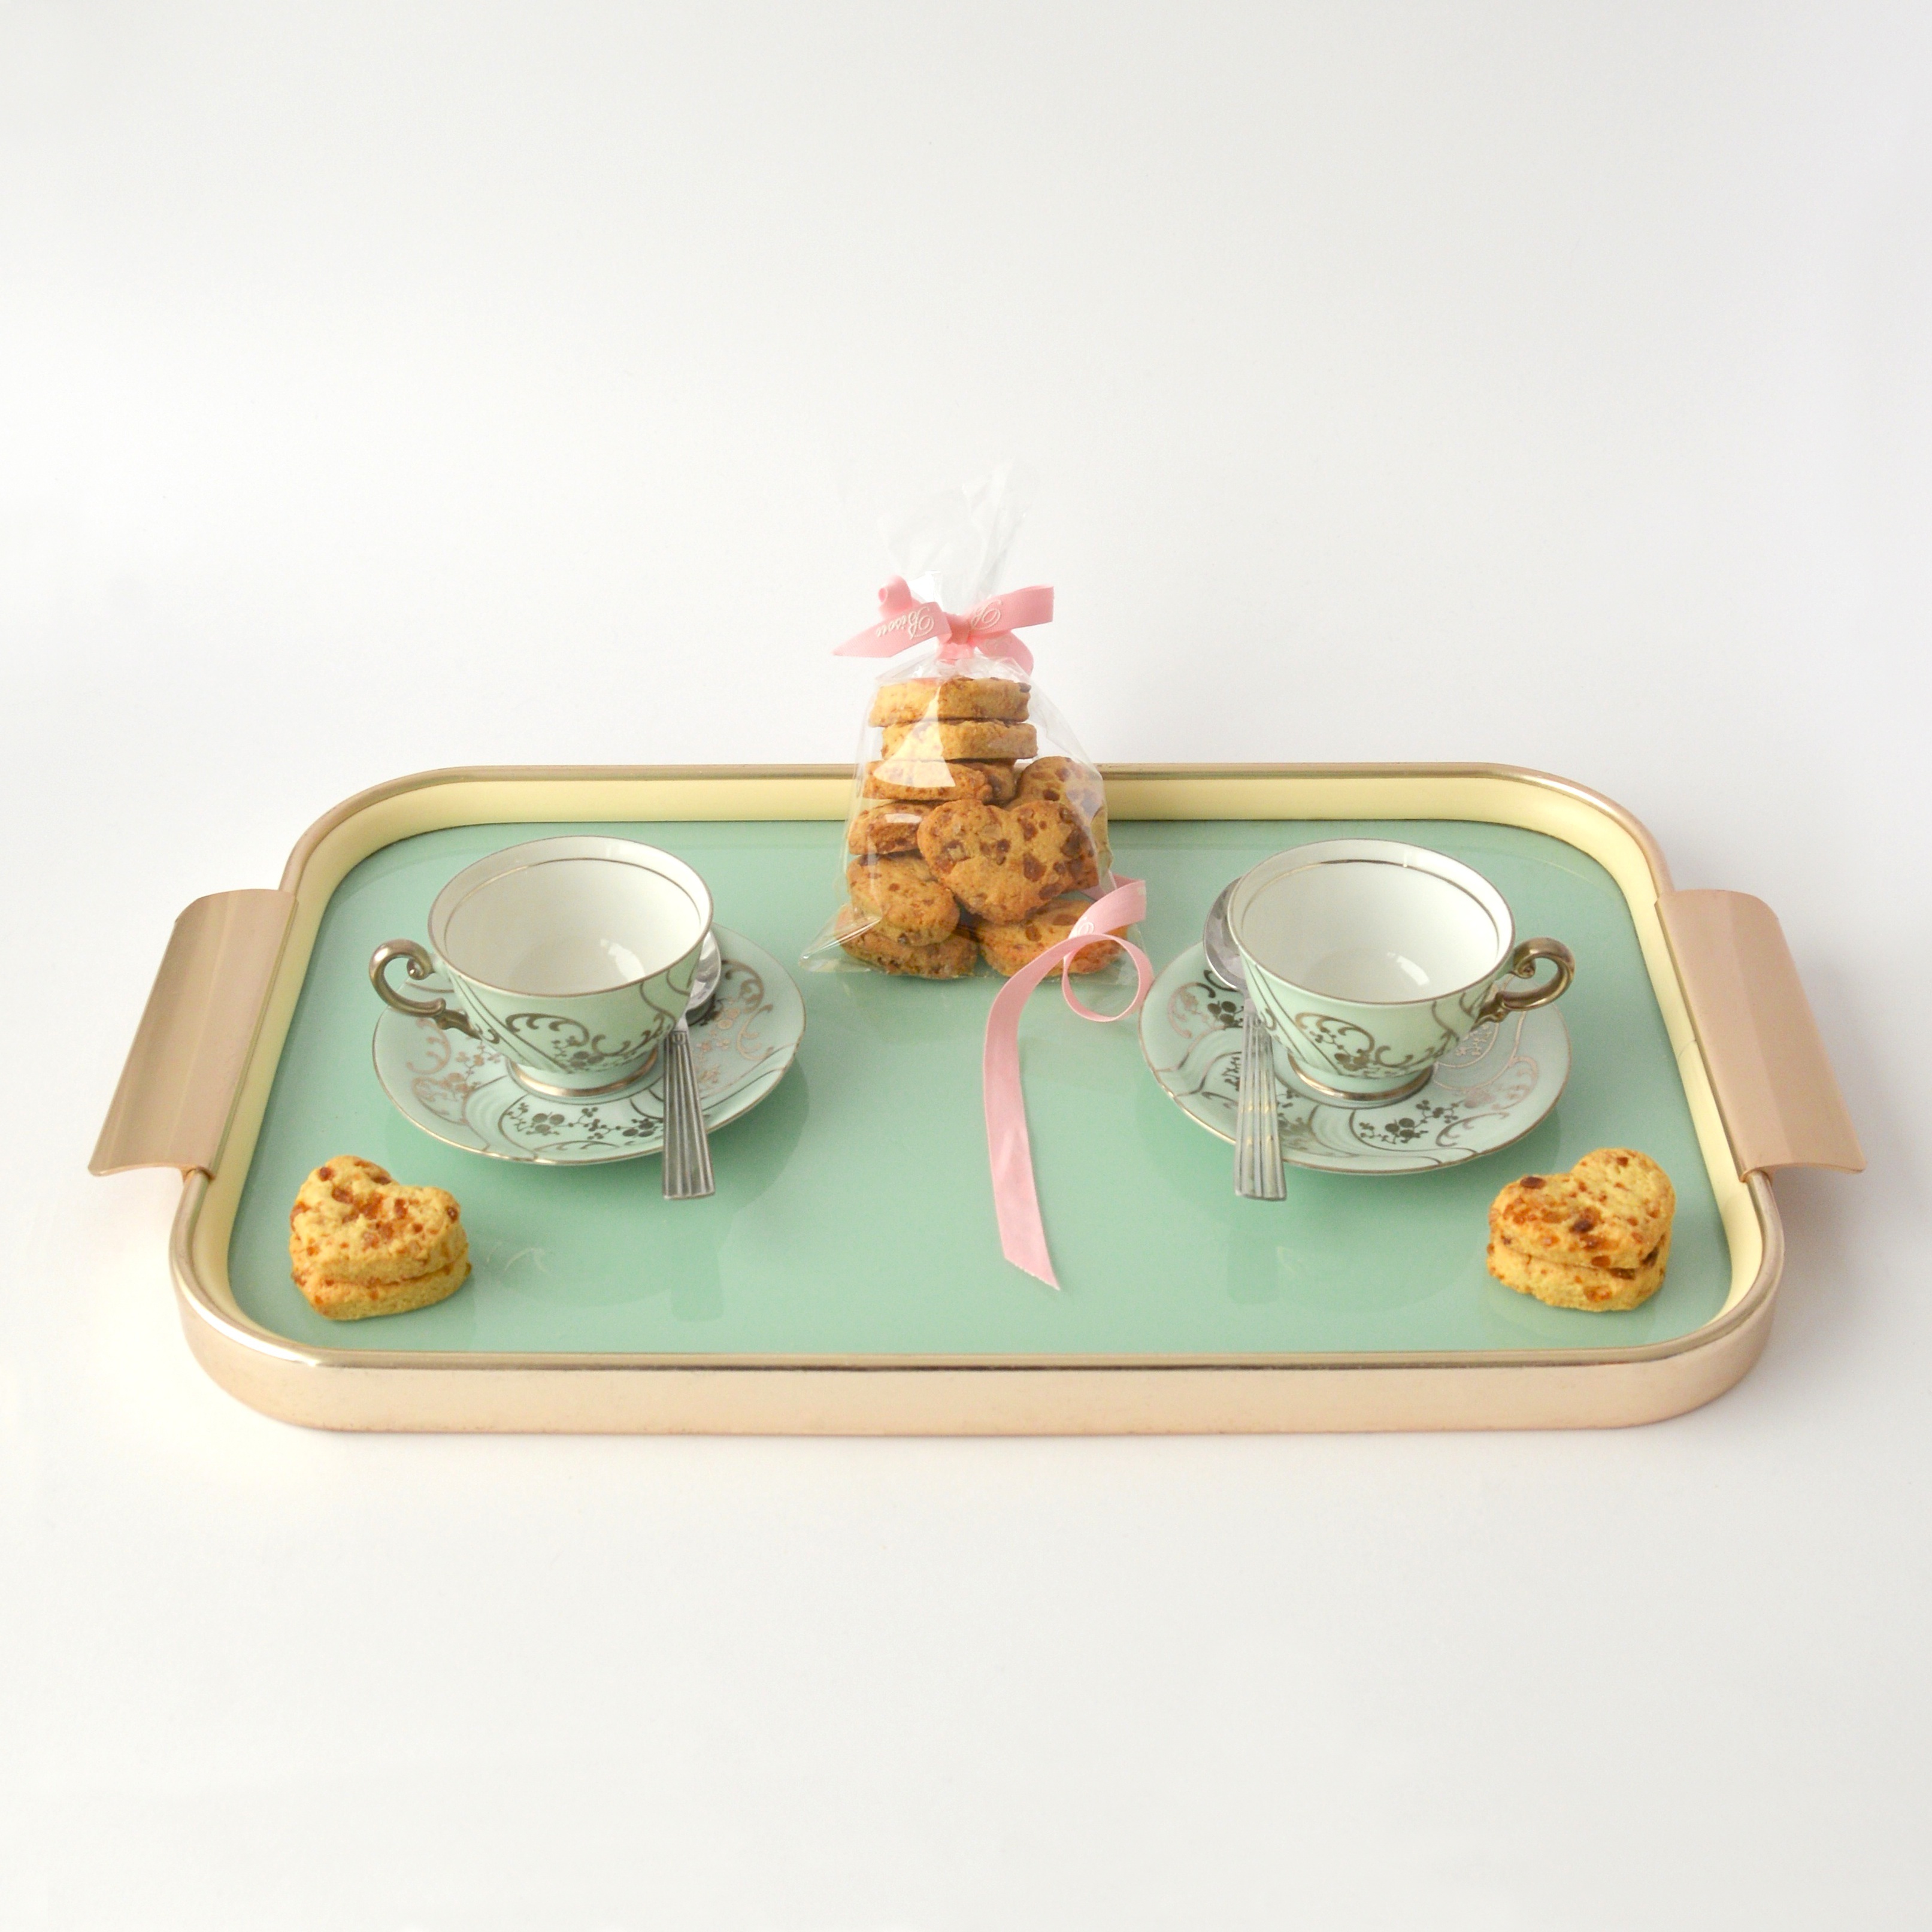
tea, dish, meal, food, ceramic, drink, dessert, tray, cookies, porcelain, dishware